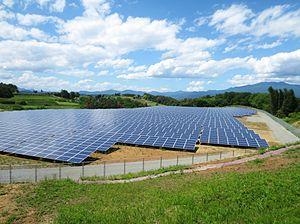
L'énergie solaire au Japon connait une croissance très rapide, surtout depuis la mise en place en 2012 d'une politique de soutien parmi les plus attractives au monde.